Question: What color is the paper?
Tambaya: Meye launin takardar?
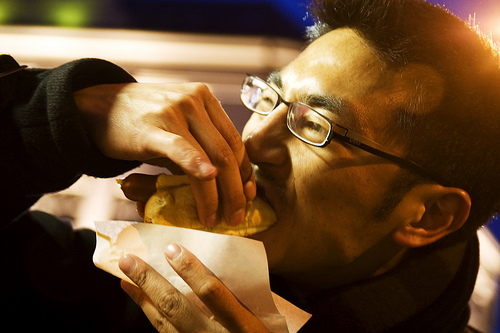
Answer: White.
Amsa: Fari.